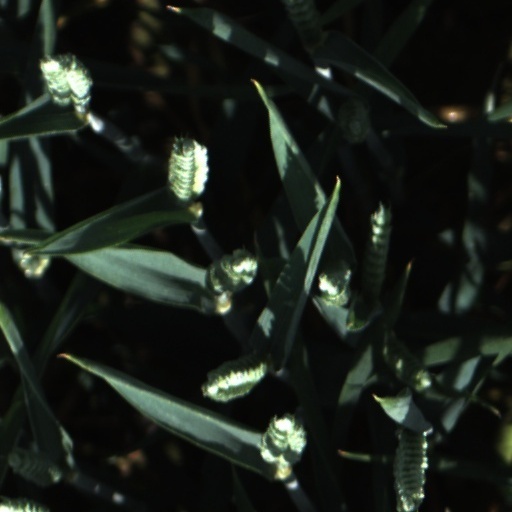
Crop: wheat